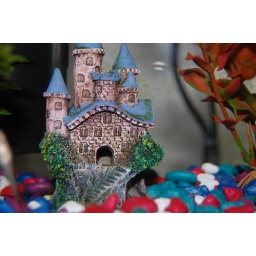
this castle in my fish tank